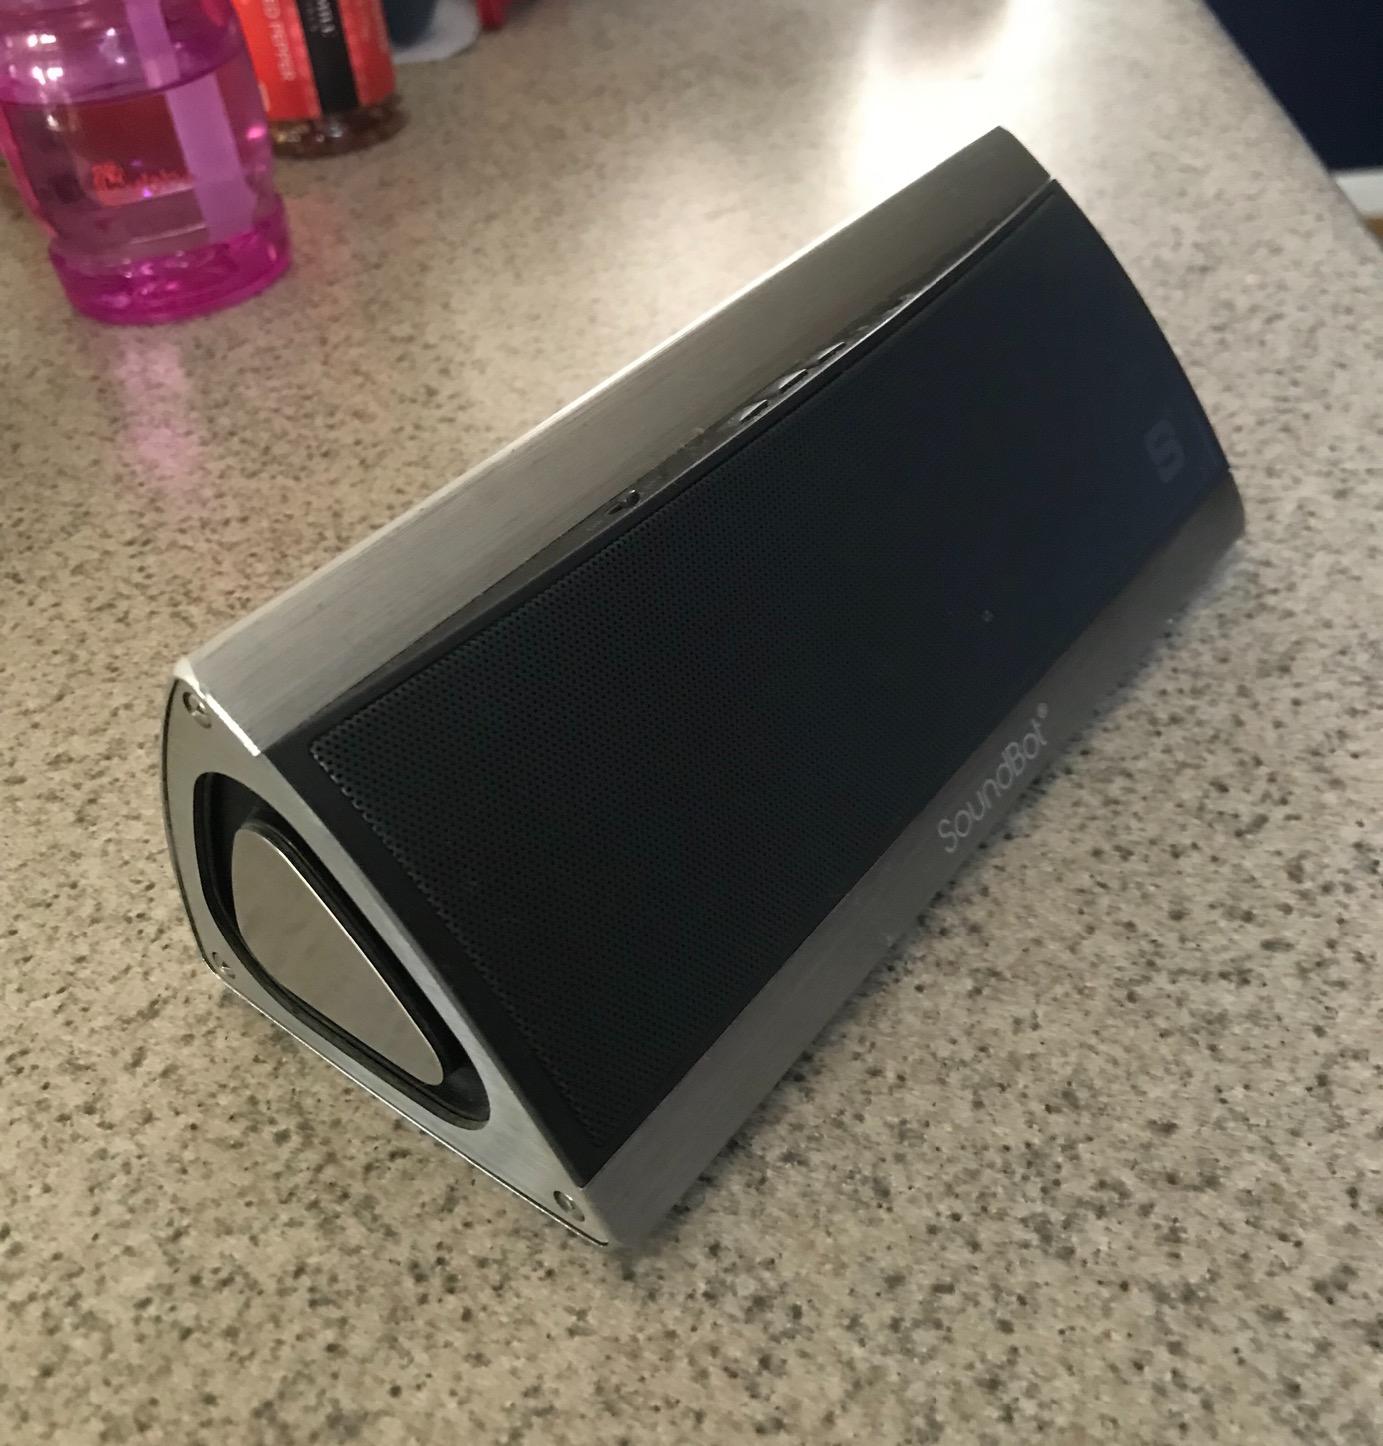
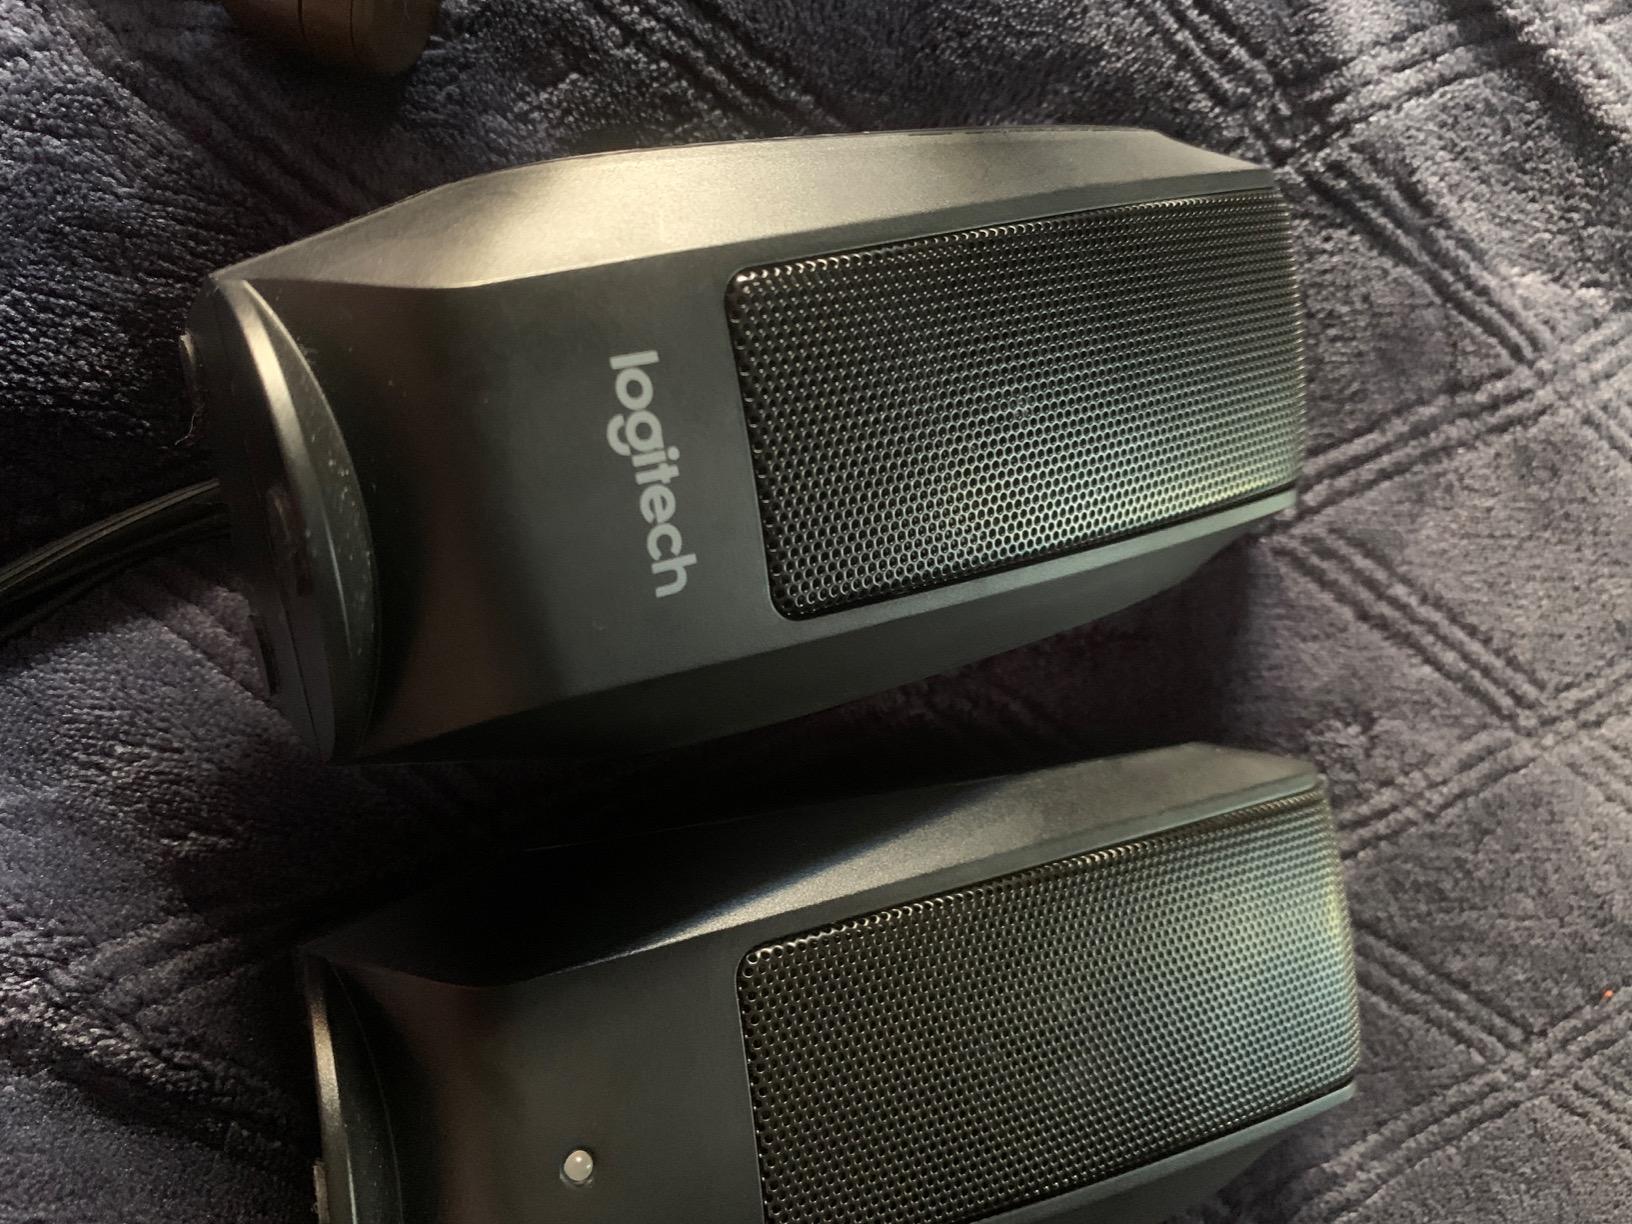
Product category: speaker
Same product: no